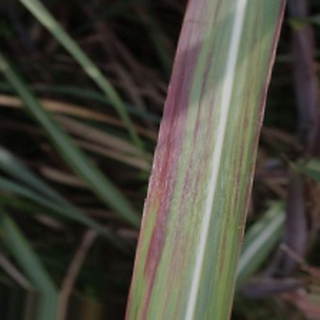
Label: sugarcane_bacterial_blight